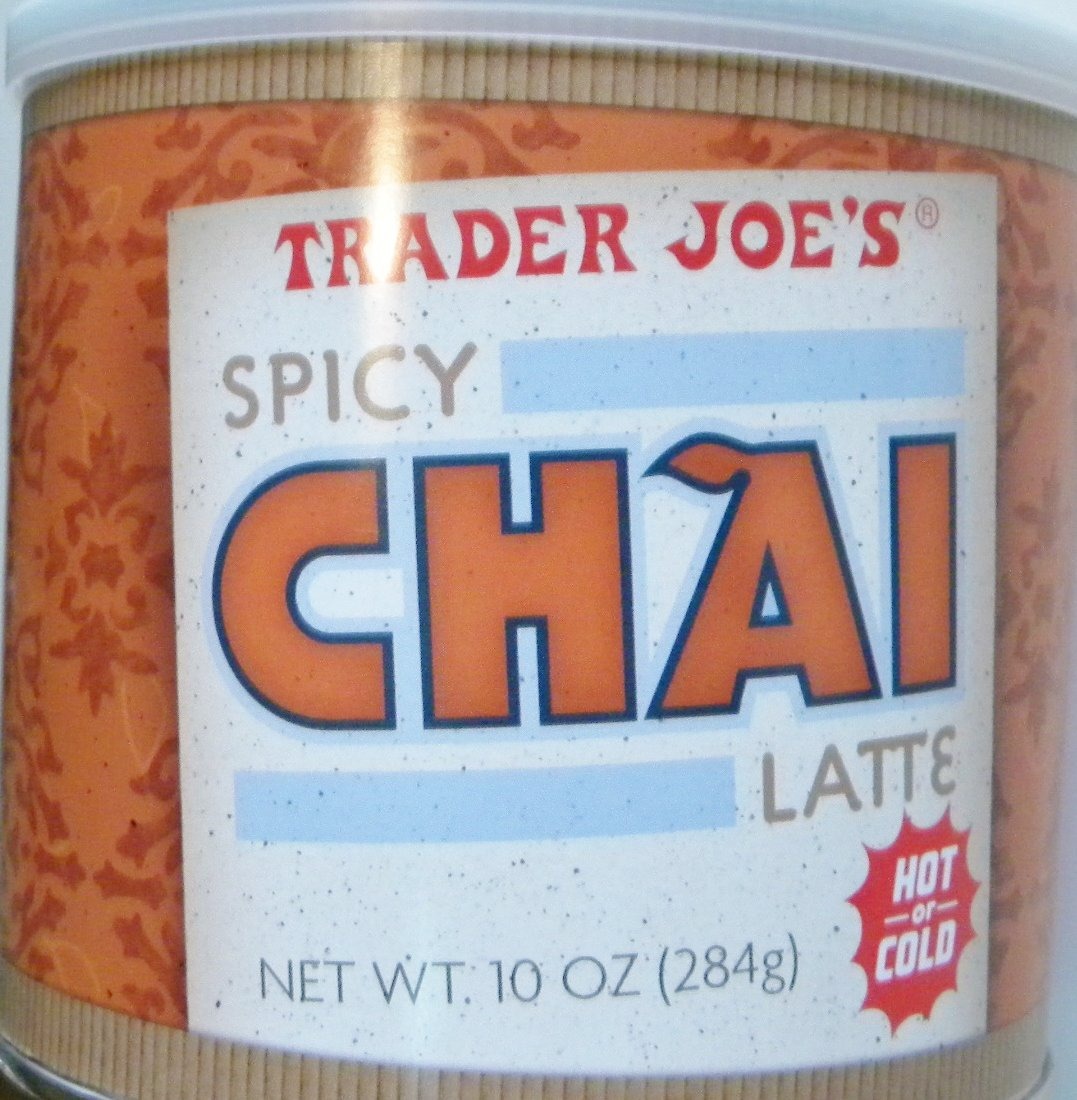
Item Name: Trader Joe's Spicy Chai Latte, 10 ounces (Pack of 6)
Bullet Point 1: Trader Joe'S Spicy Chai Latte, 10 Ounces (Pack Of 6) By Trader Joe'S
Bullet Point 2: No Artificial Flavors, Colors Or Preservatives
Product Description: Trader Joe's Spicy Chai Latte, 10 ounces (Pack of 6) by Trader Joe's
Value: 60.0
Unit: ounce

Price: 47.345